Gang Beasts

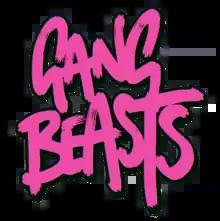
Logo

Gang Beasts is a beat 'em up party game developed and published by English indie studio Boneloaf. The title would originally be published by Double Fine Presents until May 2020 and self-published afterwards, while it would later be published in physical form by Skybound Games. The game released for Windows, macOS, Linux, and PlayStation 4 on 12 December 2017, following an early access period for the PC platforms that began in August 2014. It was also released on the Xbox One on 27 March 2019. A version for Nintendo Switch was released on 12 October 2021.